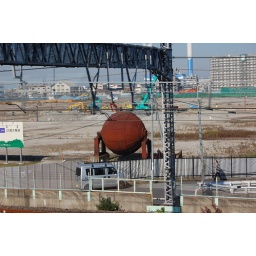
Taken with NIKON D40 through a window of a local train in motion.